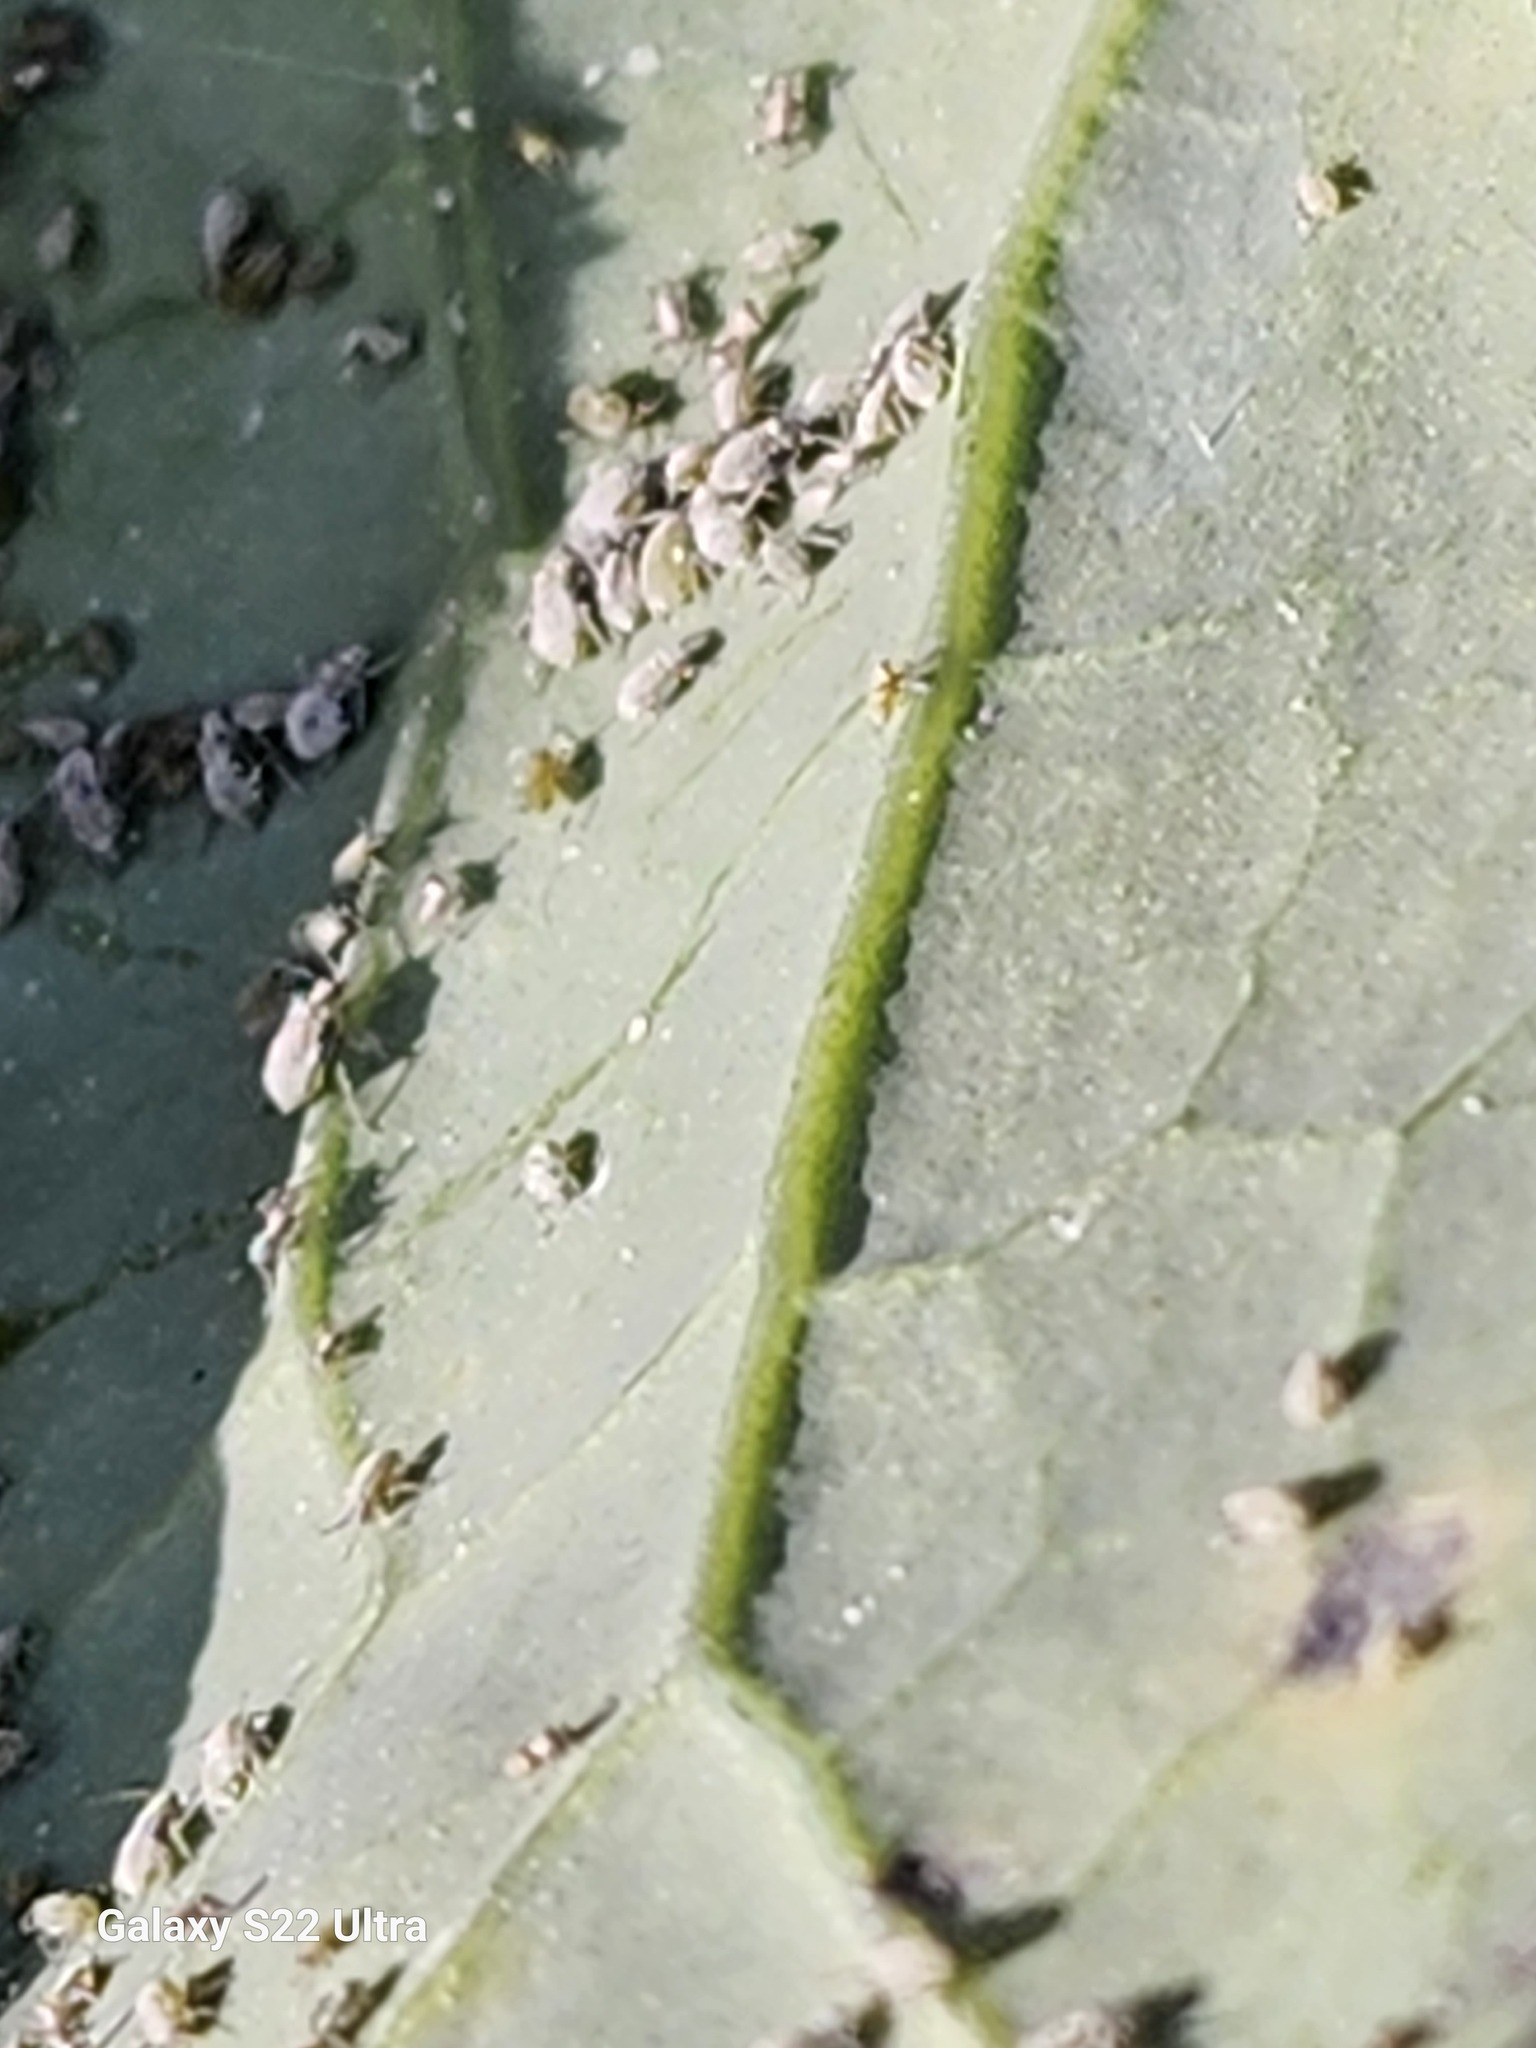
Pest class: cabbage_aphid